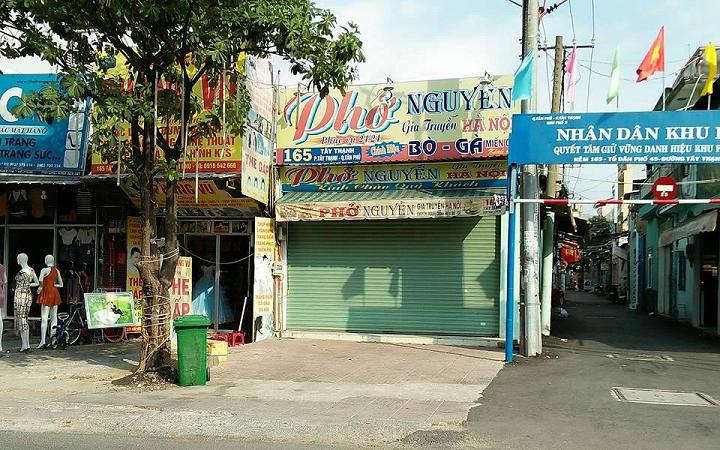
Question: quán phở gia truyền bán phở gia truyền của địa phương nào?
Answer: phở gia truyền hà nội